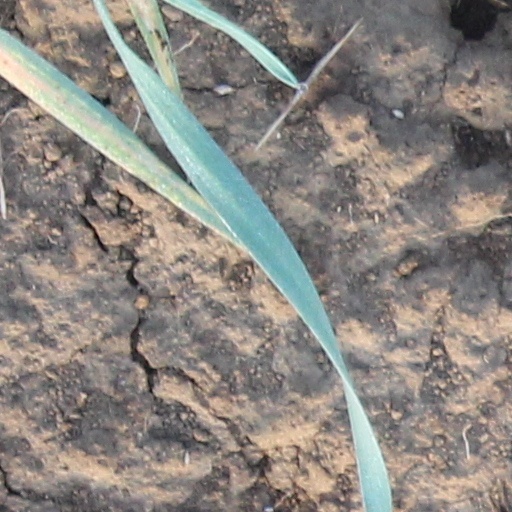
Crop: wheat